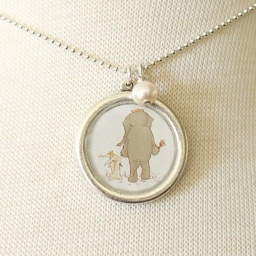
these unique friends have crowned each other to be forever best friends .